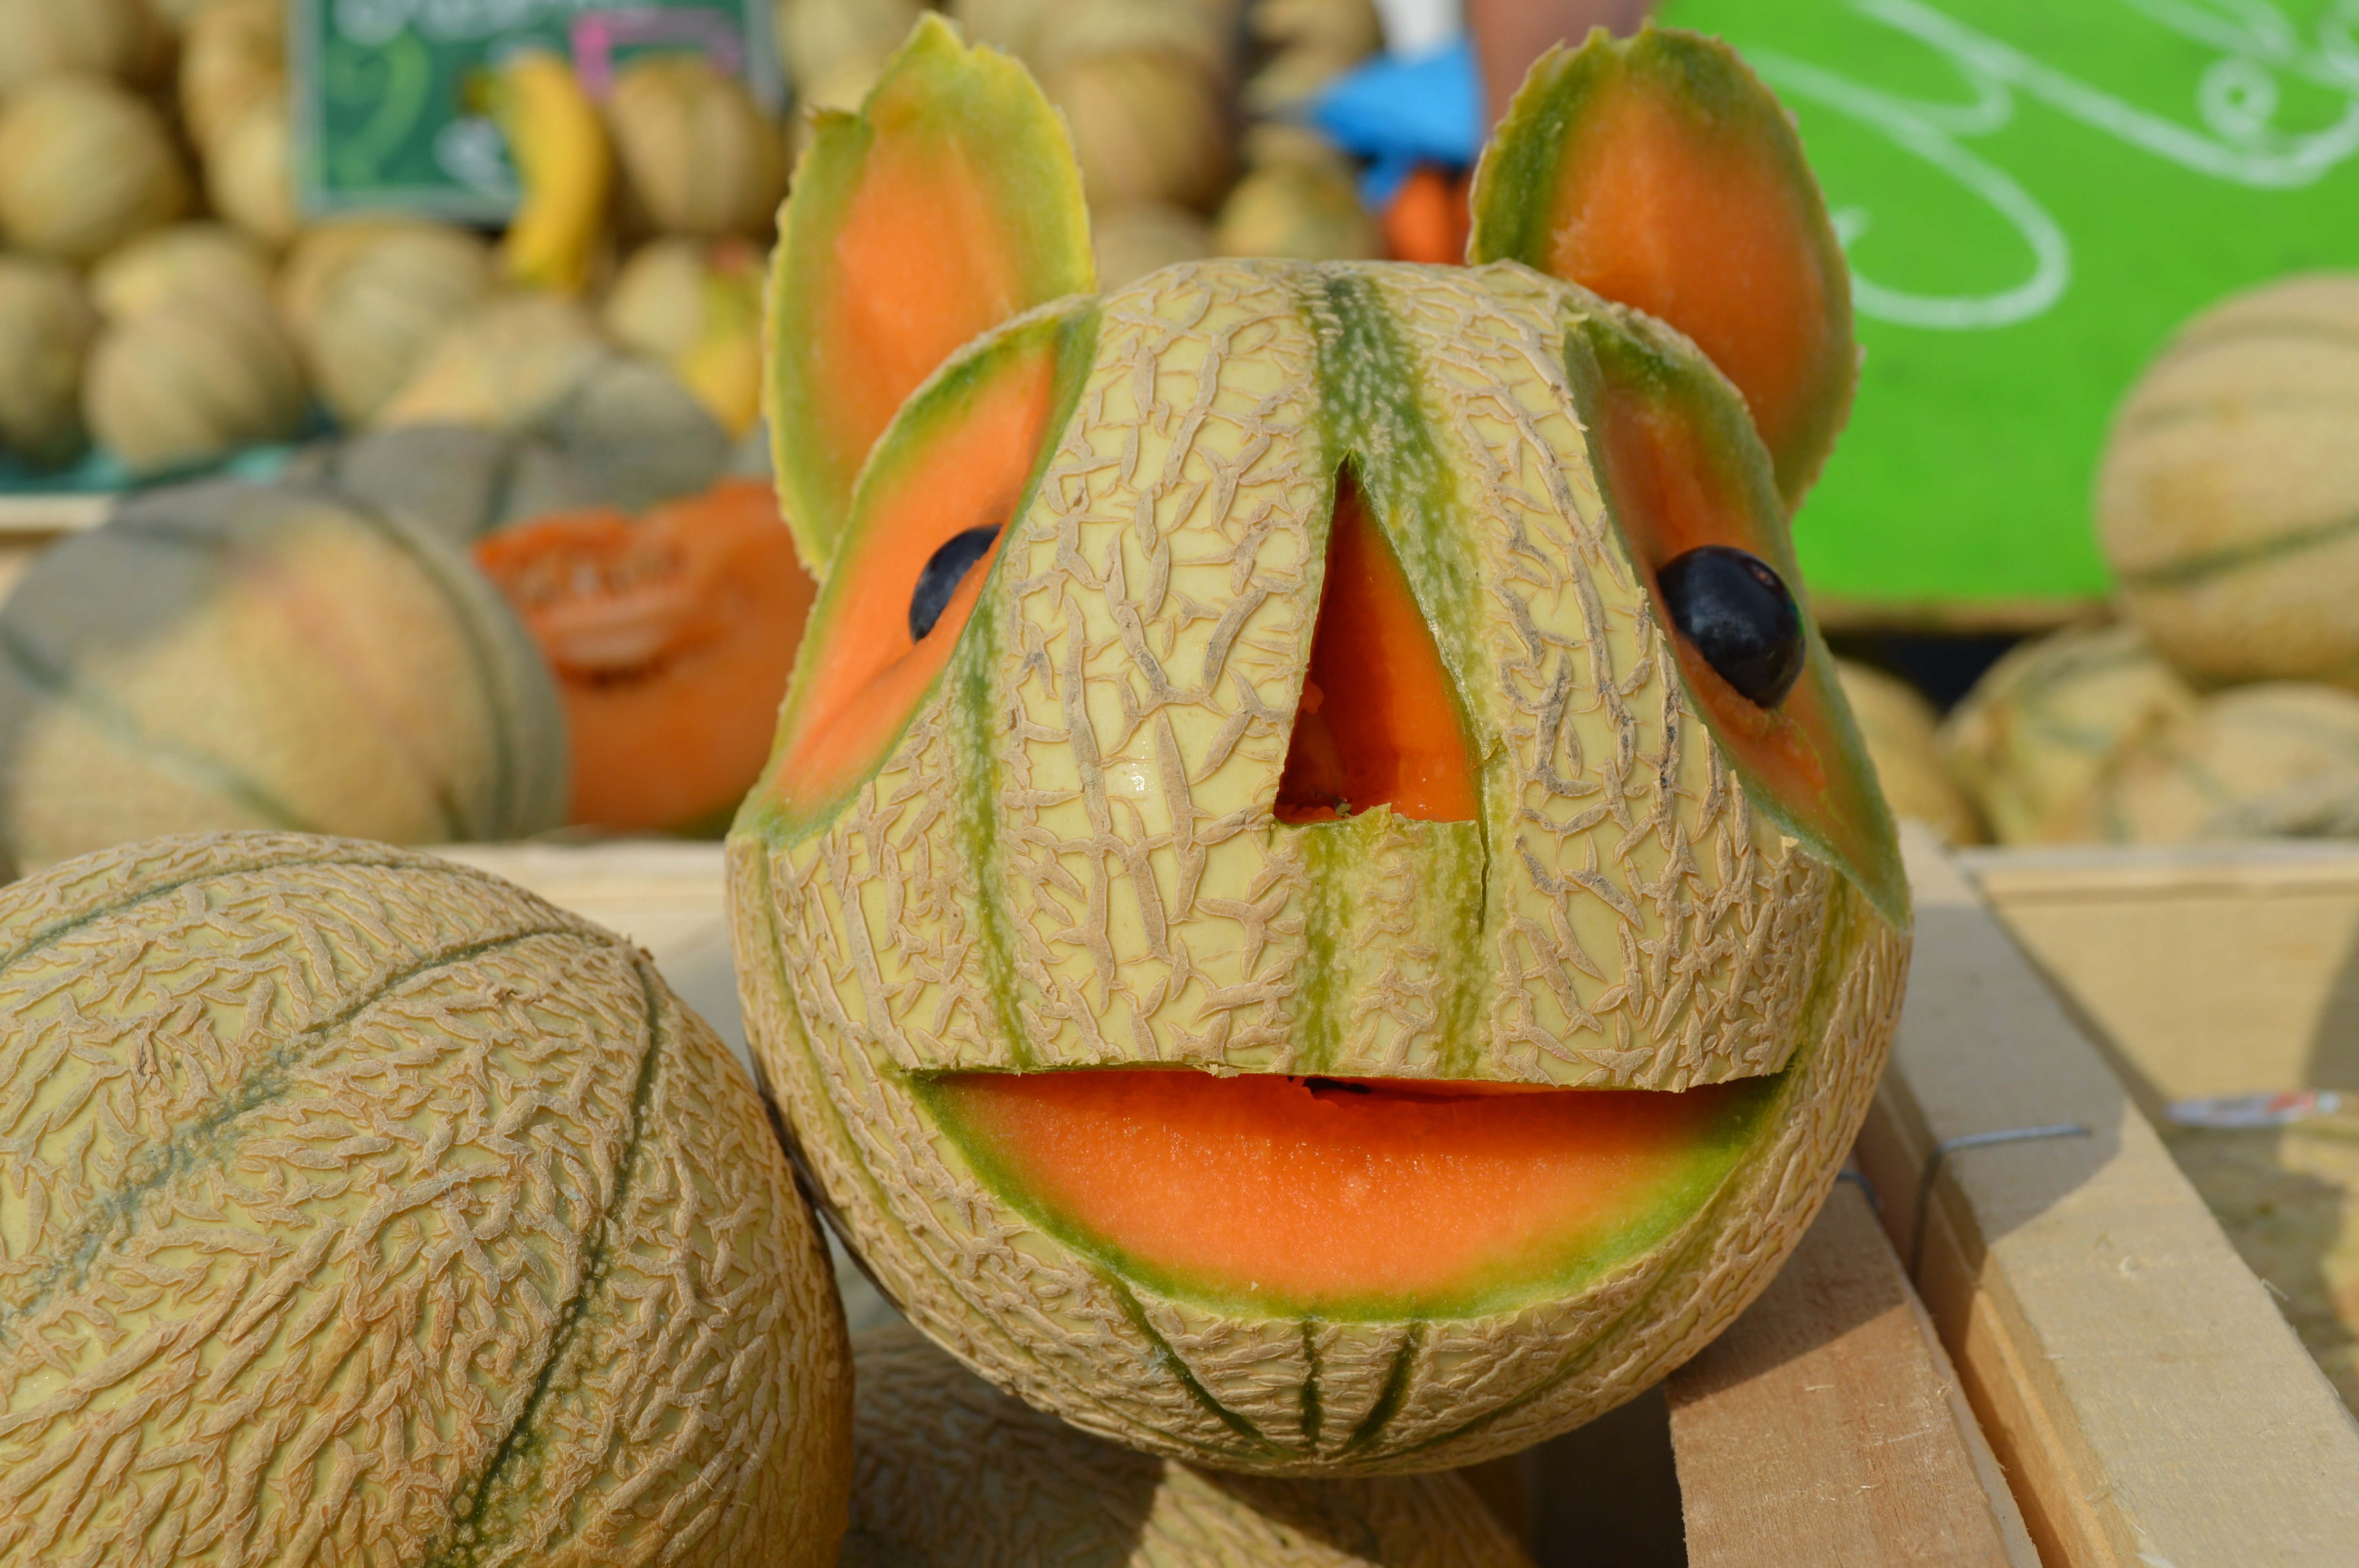
food, plant, produce, fruit, melon, land plant, carving, flowering plant, art, cucumber gourd and melon family, flower, gourd, cucurbita